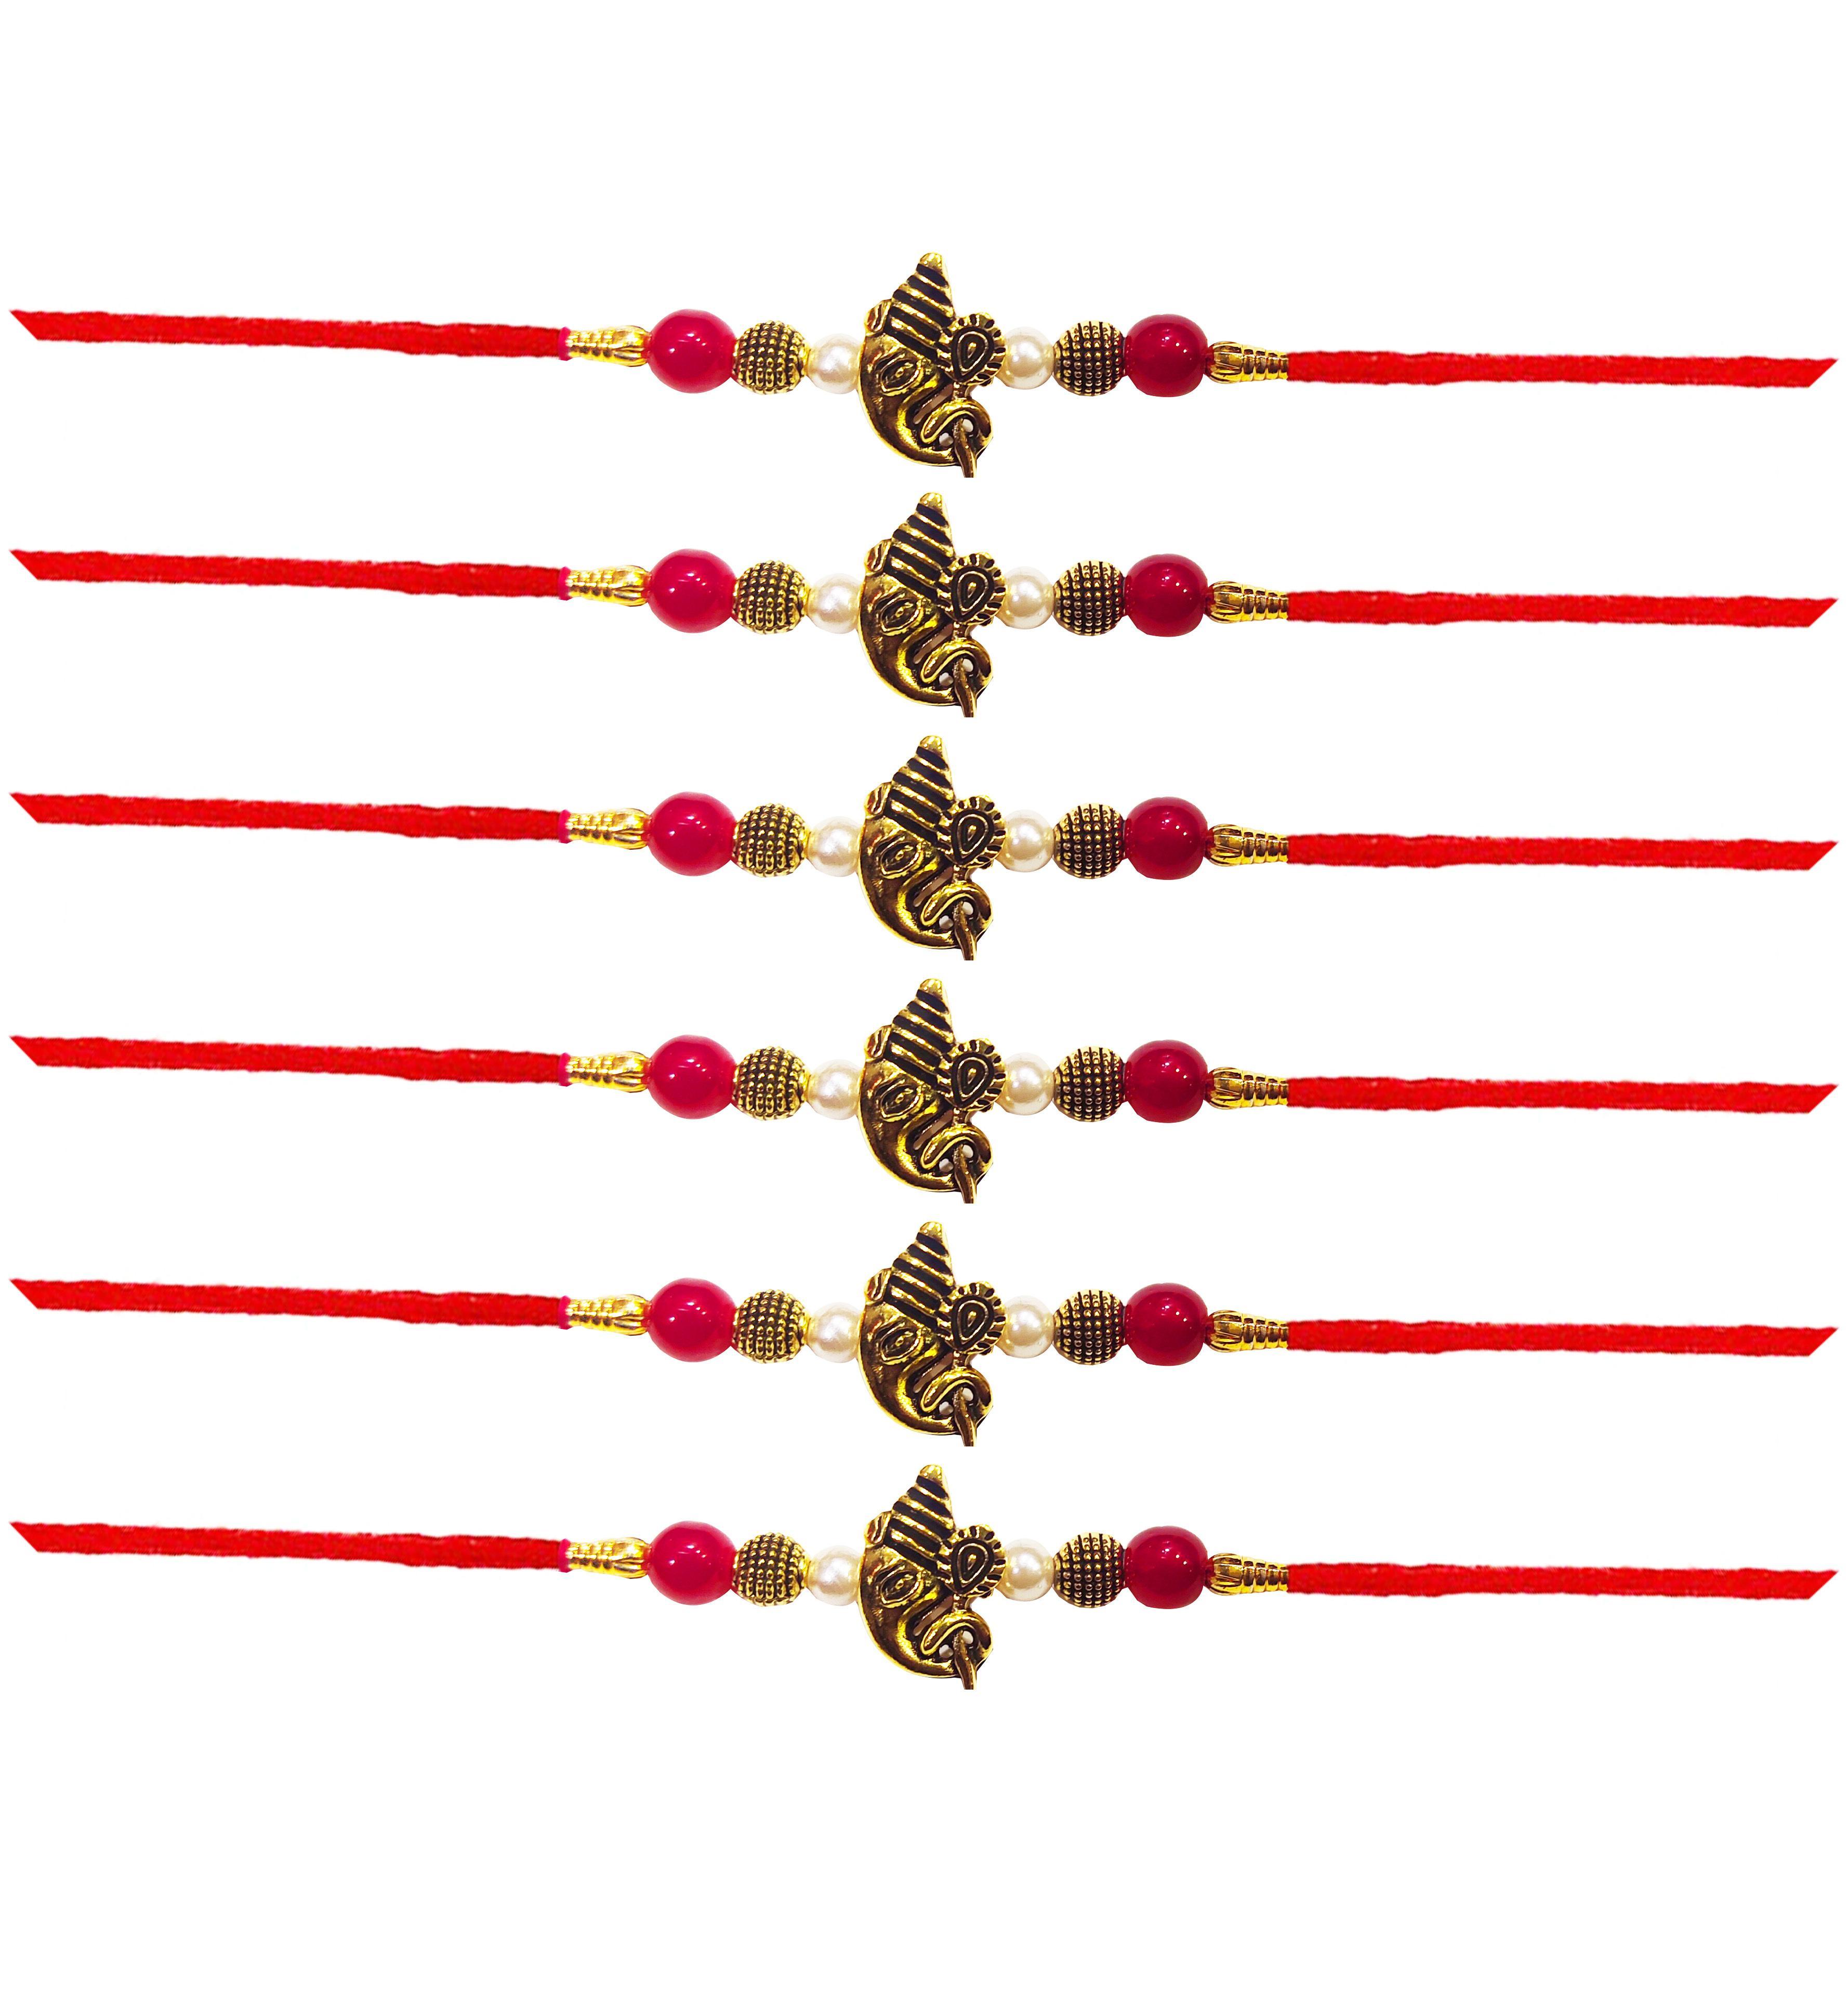
Untouched Set of 6 Traditional Handmade Rudraksh with Ganeshji Designer Rakhi for Bhaiya - Perfect Rakhi for Brothers on Rakshabandhan Celebration
Type: Rakhis
Brand: Untouched
Price: Rs. 299
 This set of 6 traditional handmade Rudraksh with Ganeshji designer rakhi bracelets is the perfect way to celebrate Rakshabandhan with your beloved brother. Each rakhi features beautifully crafted Rudraksh beads and a Ganeshji pendant, which are symbols of good luck and protection in Hinduism. The intricate design of each rakhi is handmade with care, ensuring that each bracelet is unique and special. These rakhis are not only stunning in design but also hold significant cultural and spiritual value, making them the perfect choice for brothers who appreciate tradition and style. your brother's day extra special with these beautiful rakhis
Features: Pack of 6
Included: 6-Rakhis